The Standard, High Line

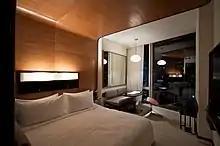
Room in the hotel.

The hotel is raised above street level on pilotis, five massive sculptural piers, which hoist the building thirty feet over the park below. On the east side of the structure "[a] single, sloped concrete pier, along which a tantalizing set of fire stairs runs, supports the building by the hotel entrance." The elevation of this structure is one clear distinction from the orthogonal street grid of Manhattan. Another was hinging the two concrete slabs which make up the structure. The hinge technique was not only a stylistic choice but also a functional one. Because of the angle of the two slabs all 338 guest rooms have unobstructed views of Manhattan: the New York City skyline, the Hudson River or the Empire State Building. Balazs explains the choice for hinging the slabs as such: "It [allowed] us to squeeze in an extra room per floor, but more significantly, it provides a variety of view corridors while retaining as many views as possible of the Empire State Building."